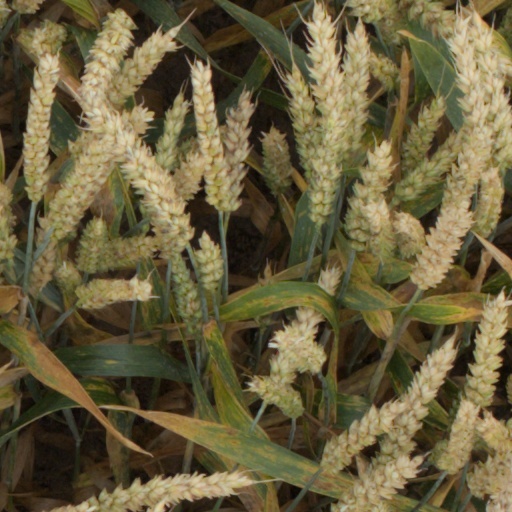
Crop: wheat